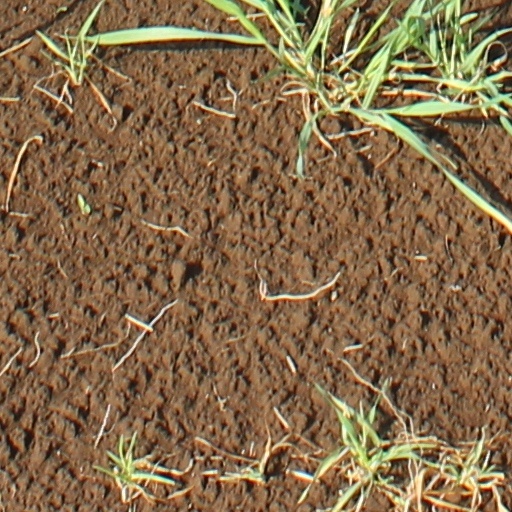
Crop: wheat